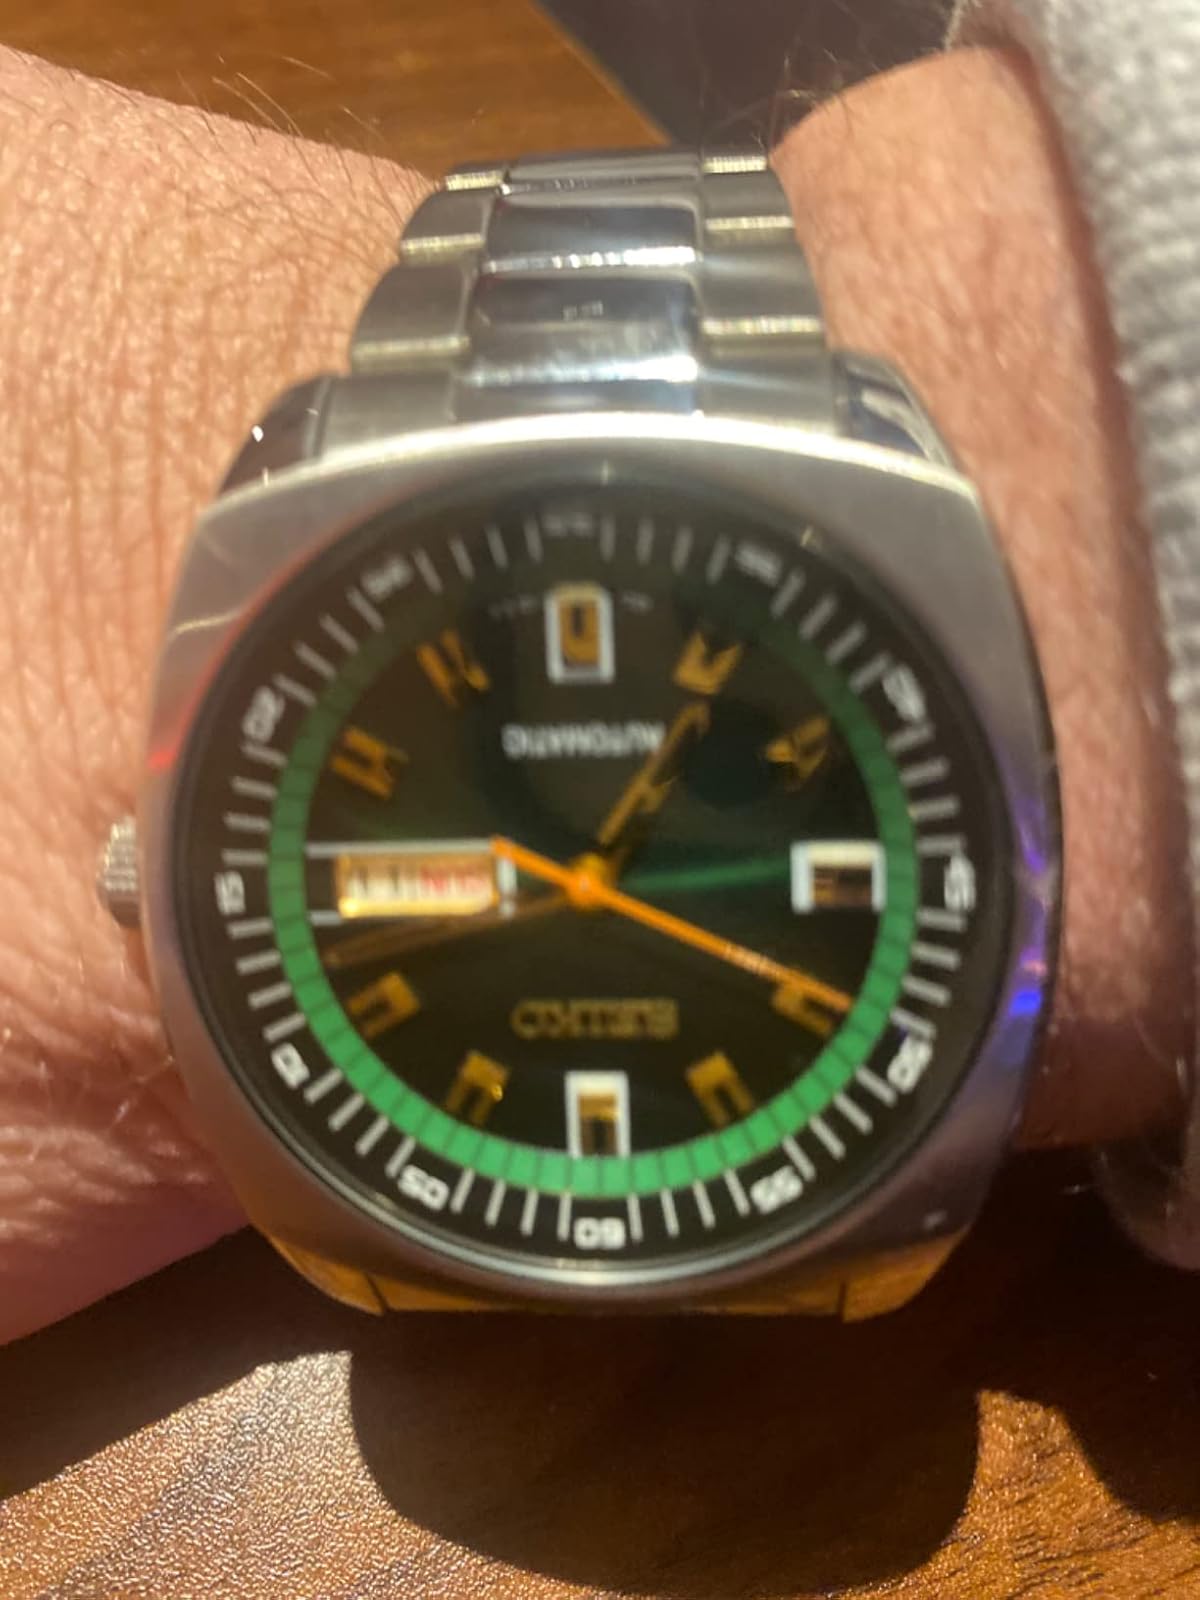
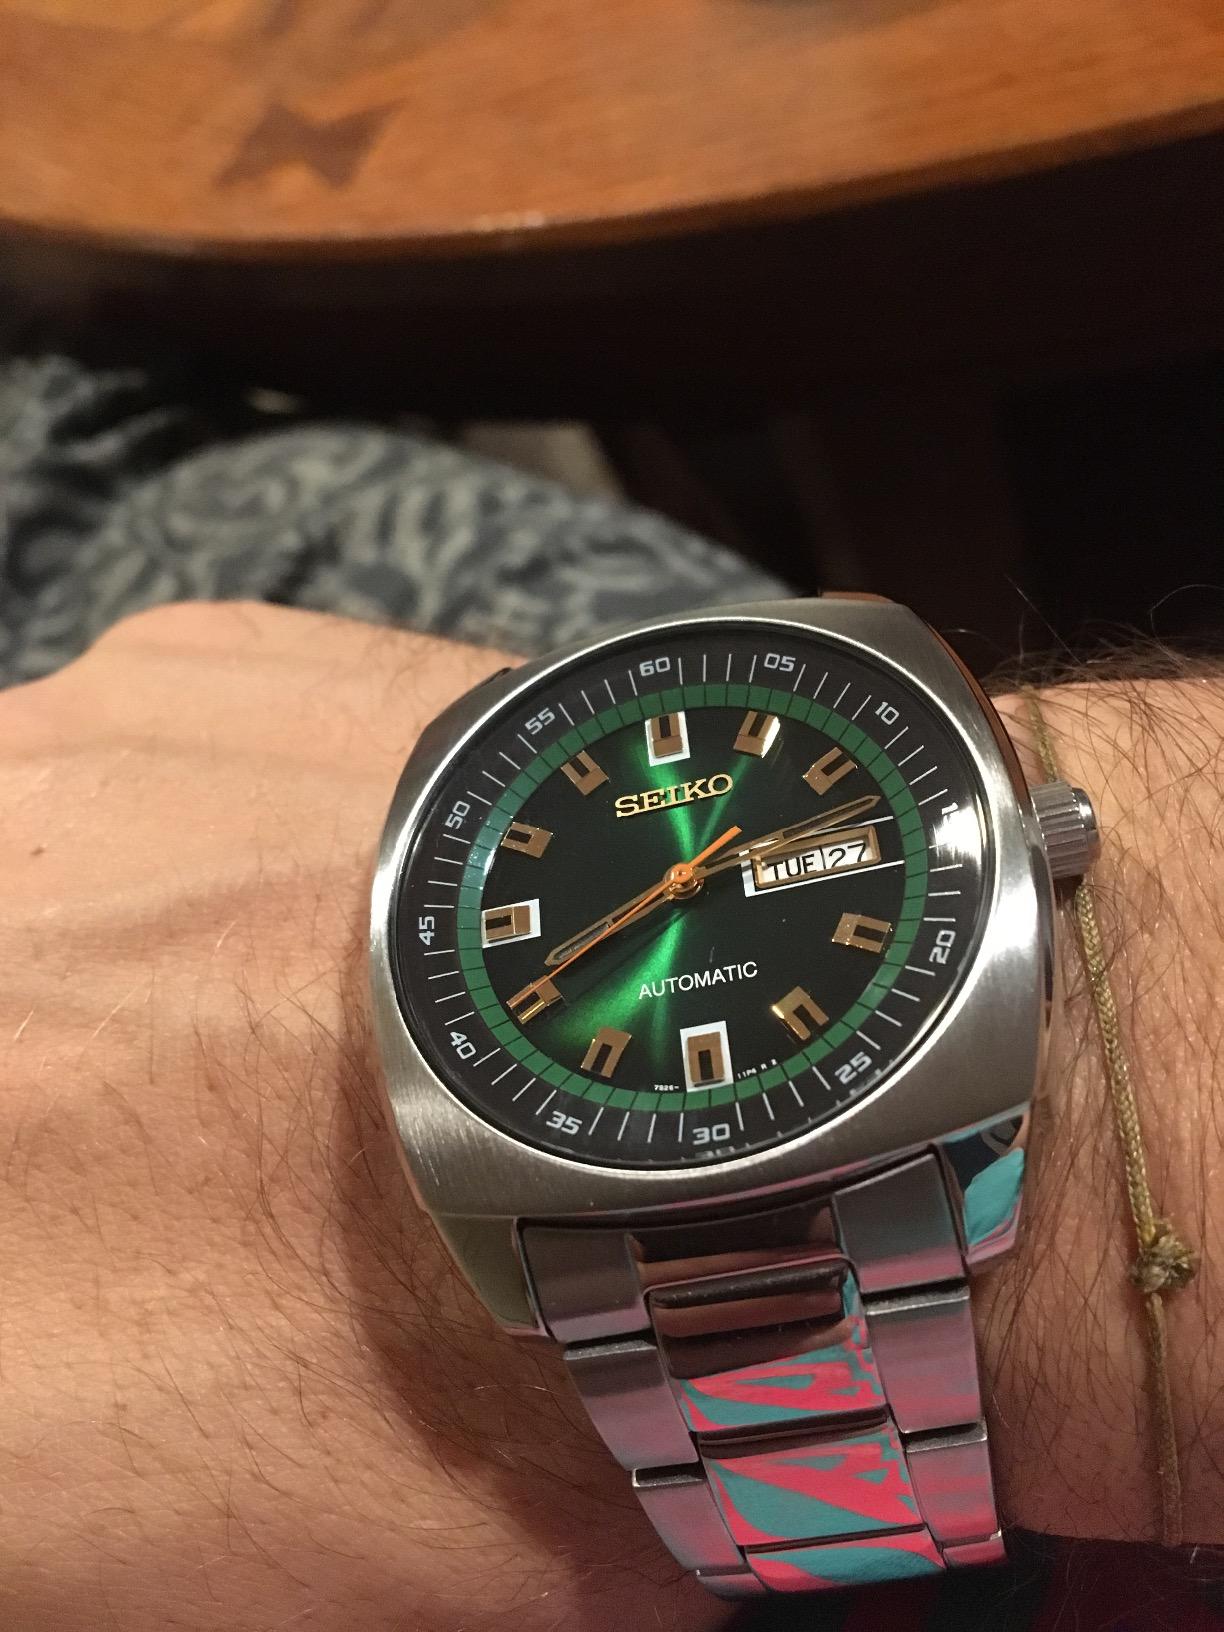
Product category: accessories_watch
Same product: yes